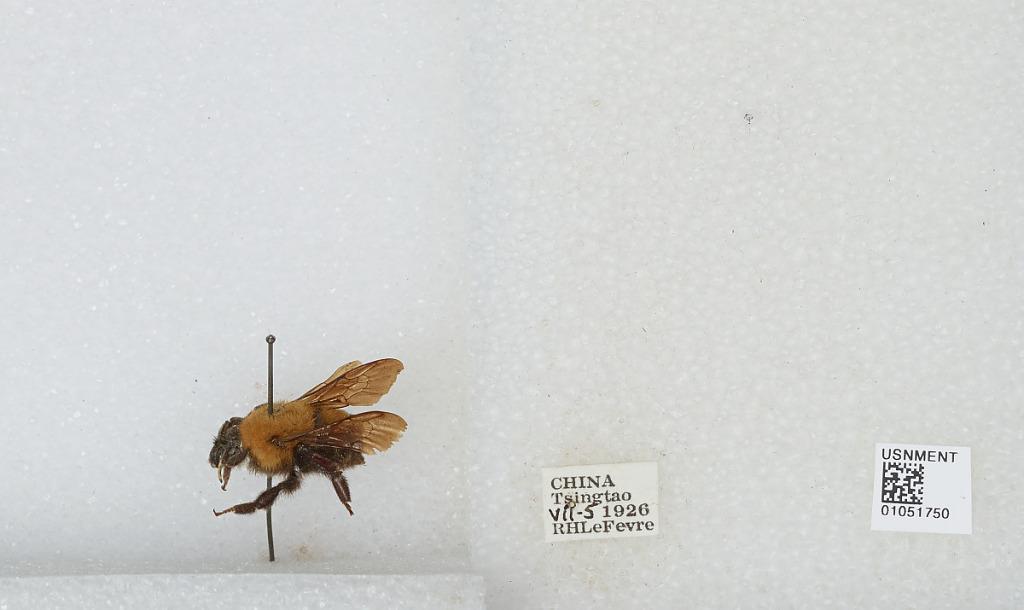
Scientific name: Bombus sp.
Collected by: R. LeFevre
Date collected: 1926-7-5
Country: China
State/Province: Shandong Sheng
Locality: Qingdao